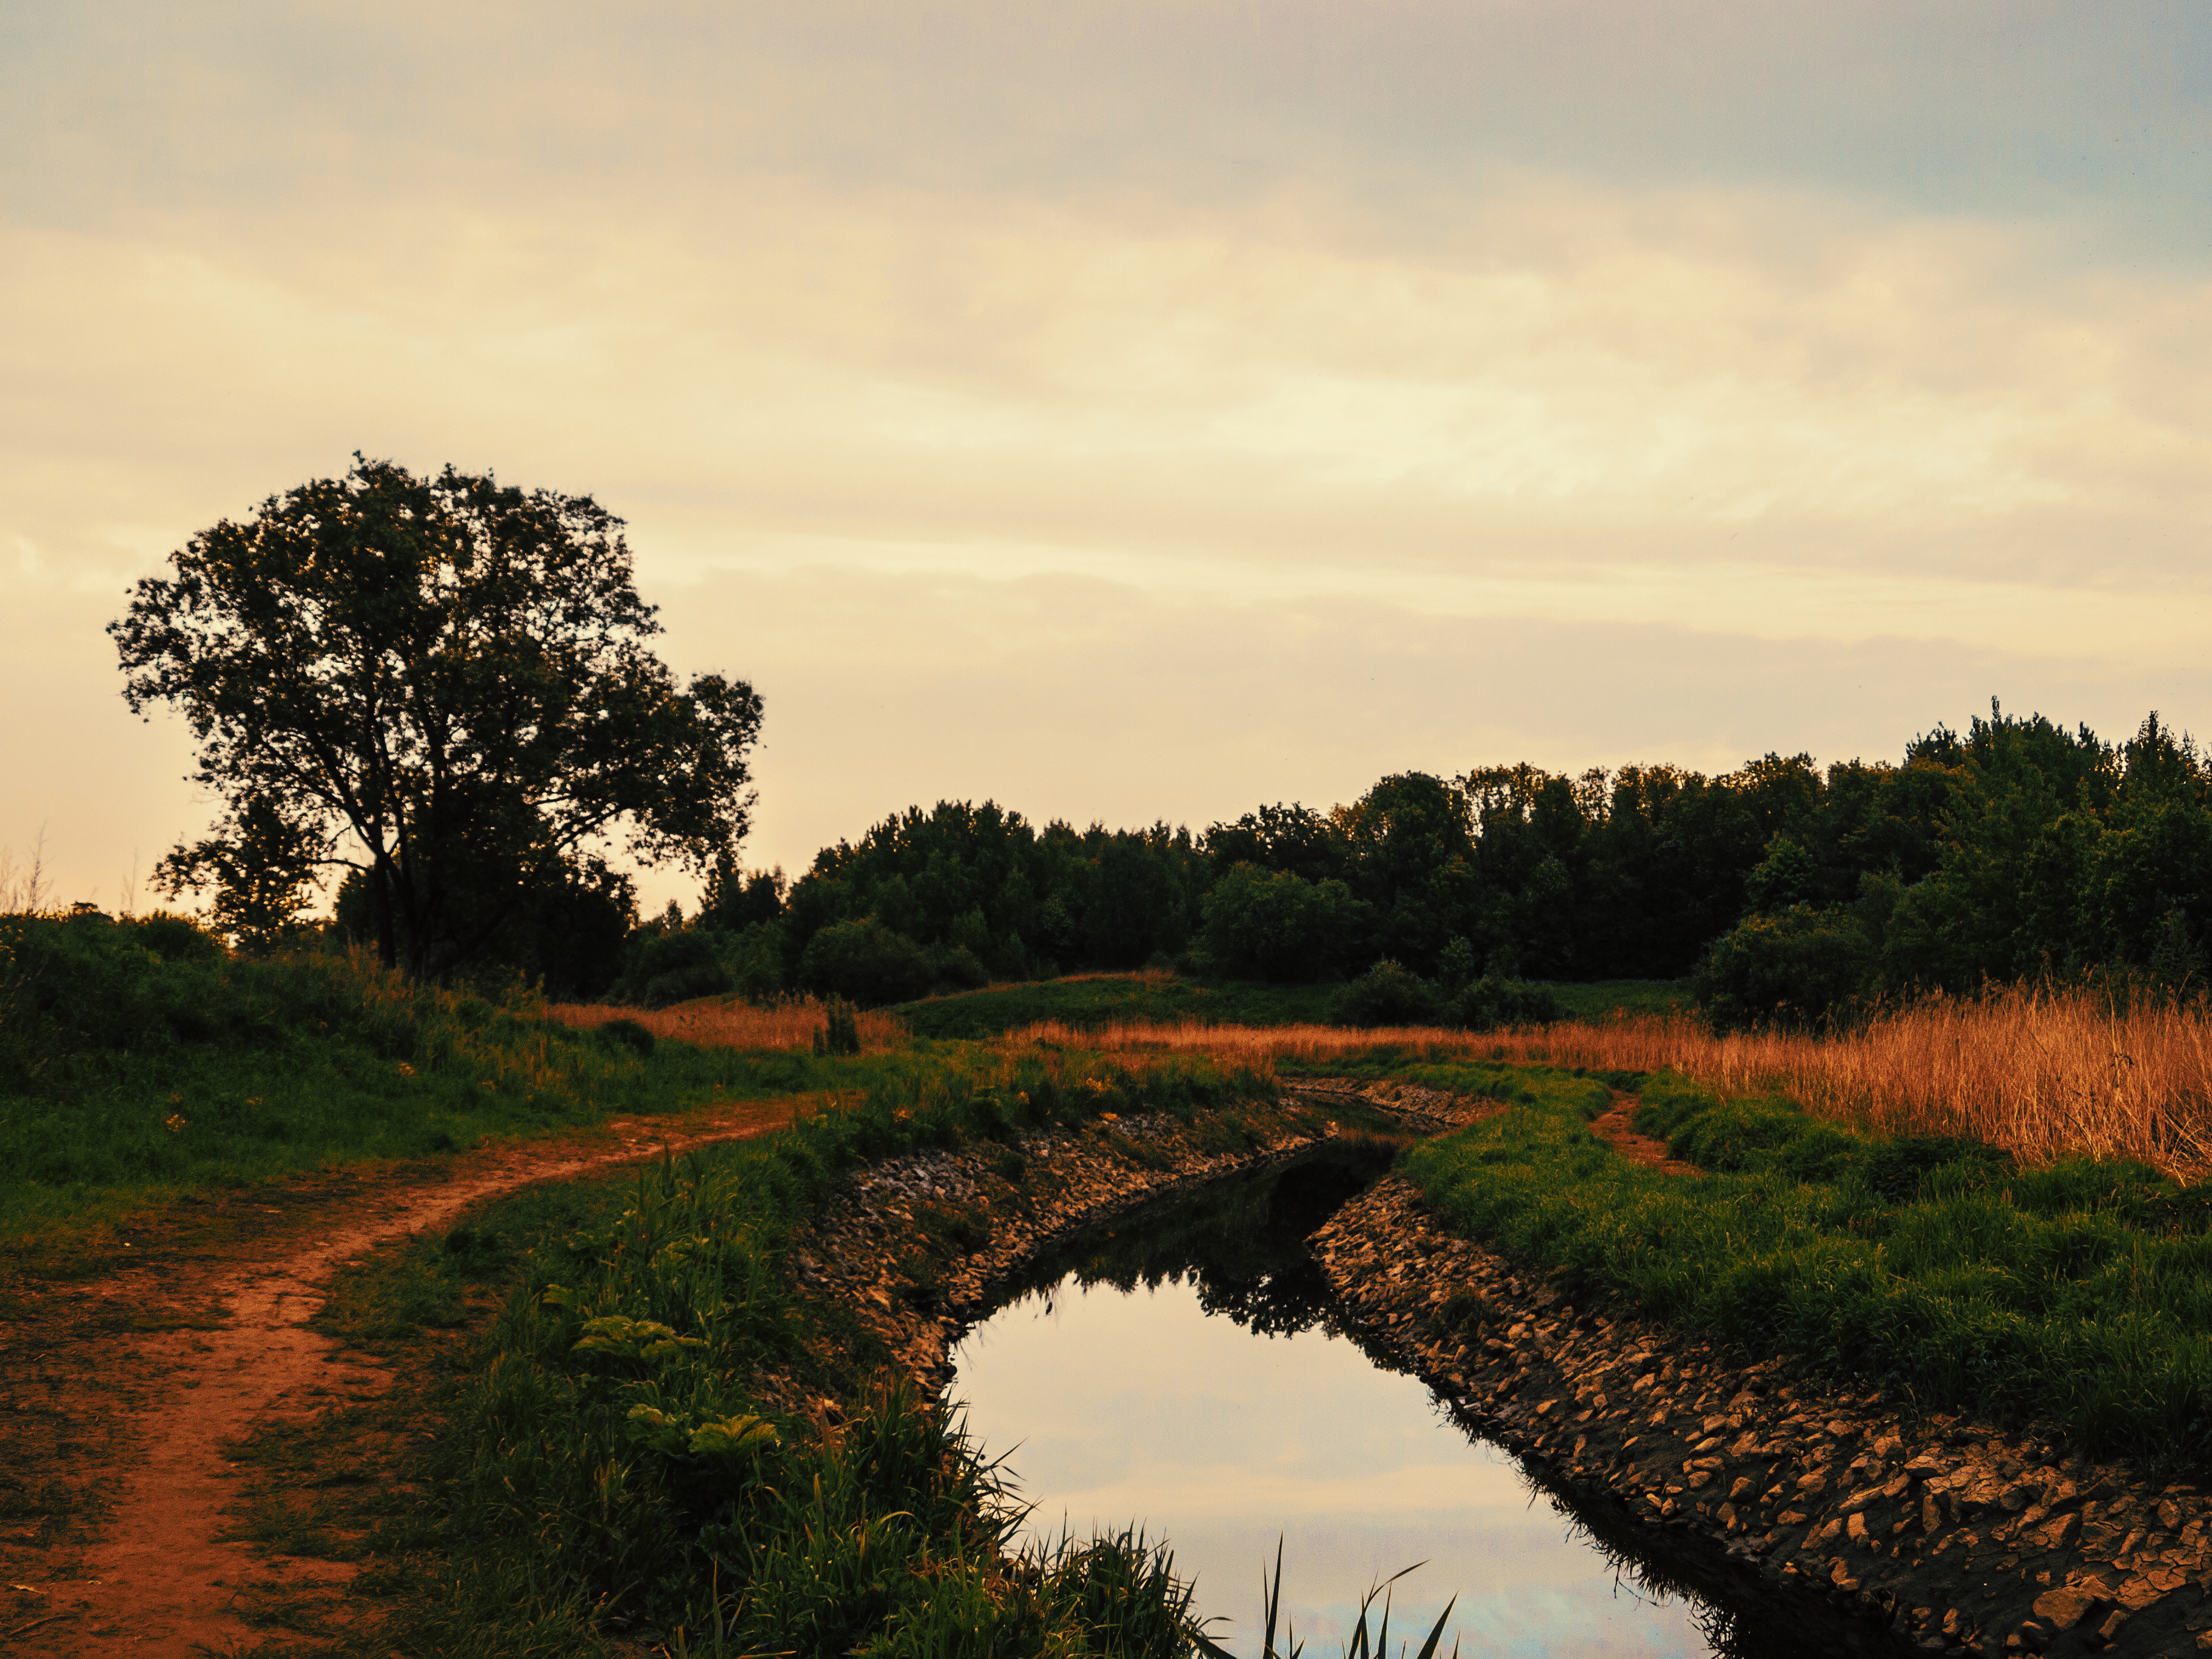
images, water, cloud, sky, plant, plant community, natural landscape, natural environment, tree, sunlight, grass, watercourse, dusk, bank, horizon, landscape, sunset, woody plant, sunrise, grassland, riparian zone, plain, summer, rural area, lacustrine plain, agriculture, meadow, calm, wetland, lake, wildlife, field, prairie, forest, tidal marsh, reservoir, evening, Freshwater marsh, stream, marsh, pasture, nature reserve, fen, soil, shrub, reflection, canal, bog, hill, ditch, salt marsh, symmetry, road, floodplain, pond, autumn, channel, dirt road, creek, plantation, farm, riparian forest, loch, dawn, bayou, garden